George L. Richardson

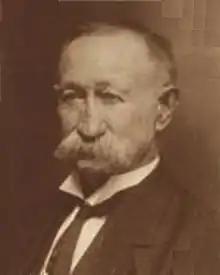
Official portrait, 1912

George Lafayette Richardson (November 9, 1843 – June 7, 1914) was an American politician who served in the Virginia House of Delegates.